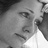
Emotion: sad